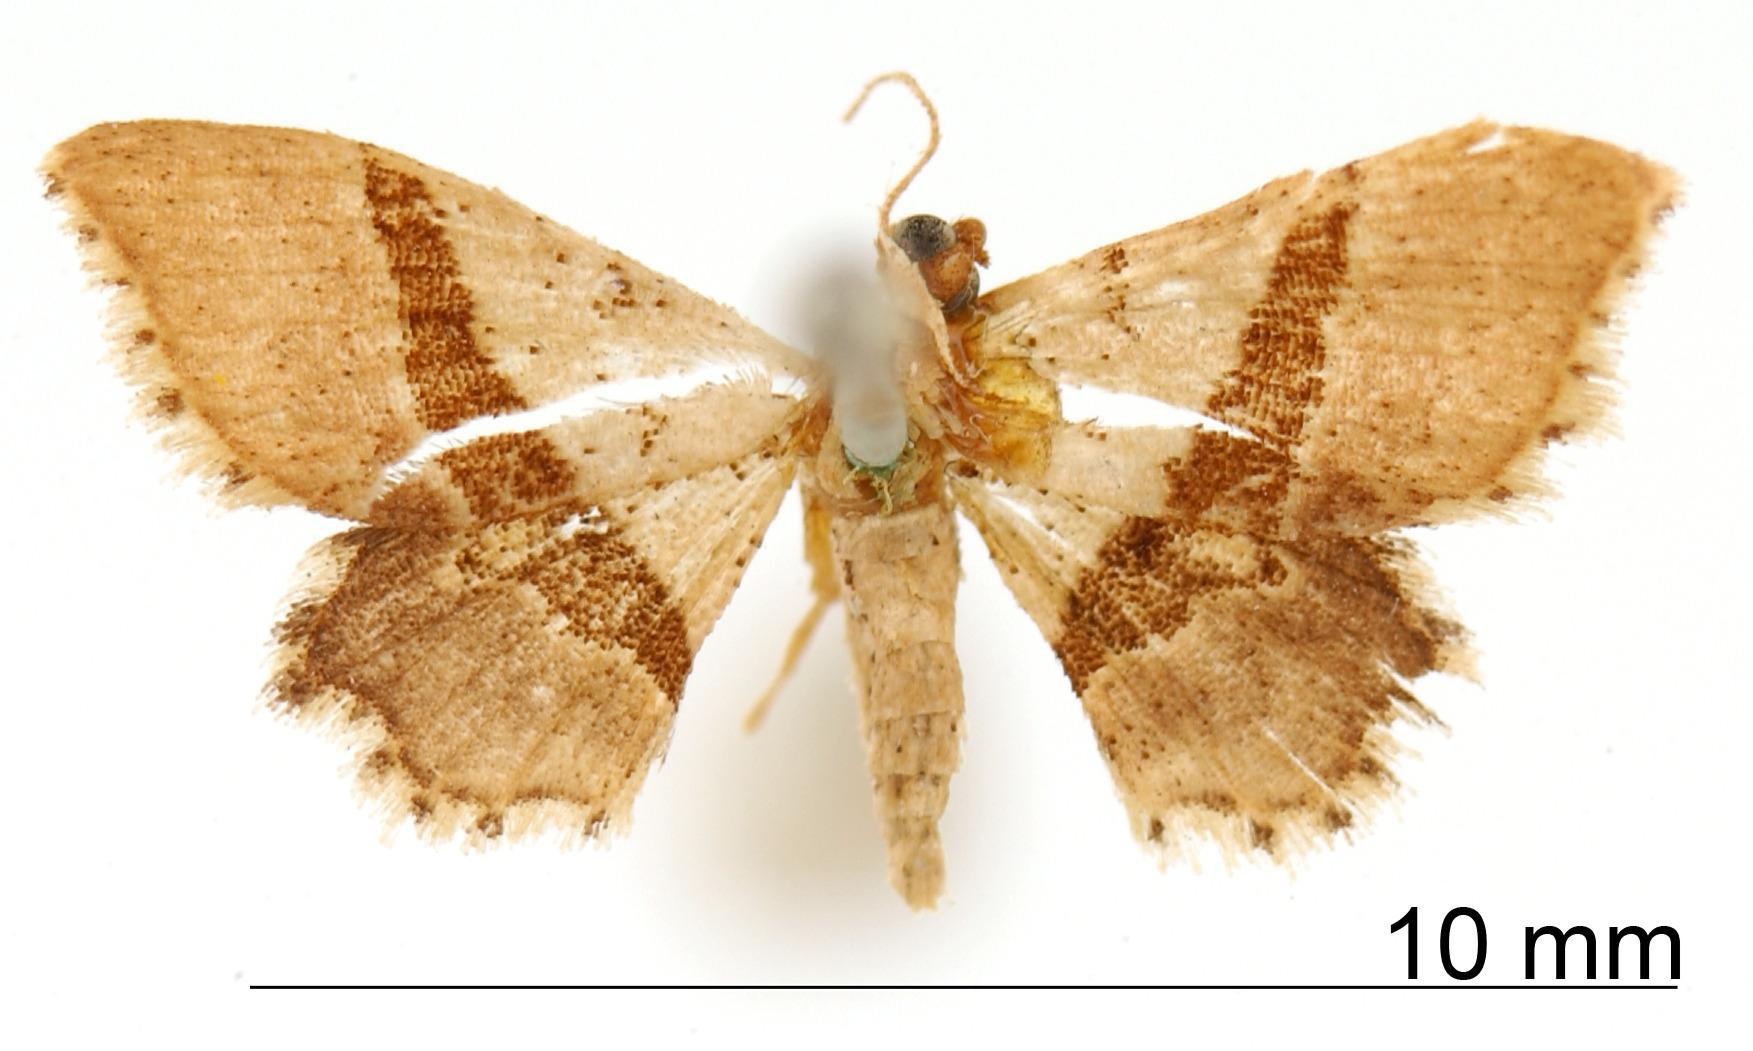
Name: Deinopygia percurrens
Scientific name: Deinopygia percurrens Warren, 1906
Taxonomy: Animalia, Arthropoda, Insecta, Lepidoptera, Geometridae, Sterrhinae
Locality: St. Jean, Maroni, St. Laurant du Maroni, French Guiana
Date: Apr 1904